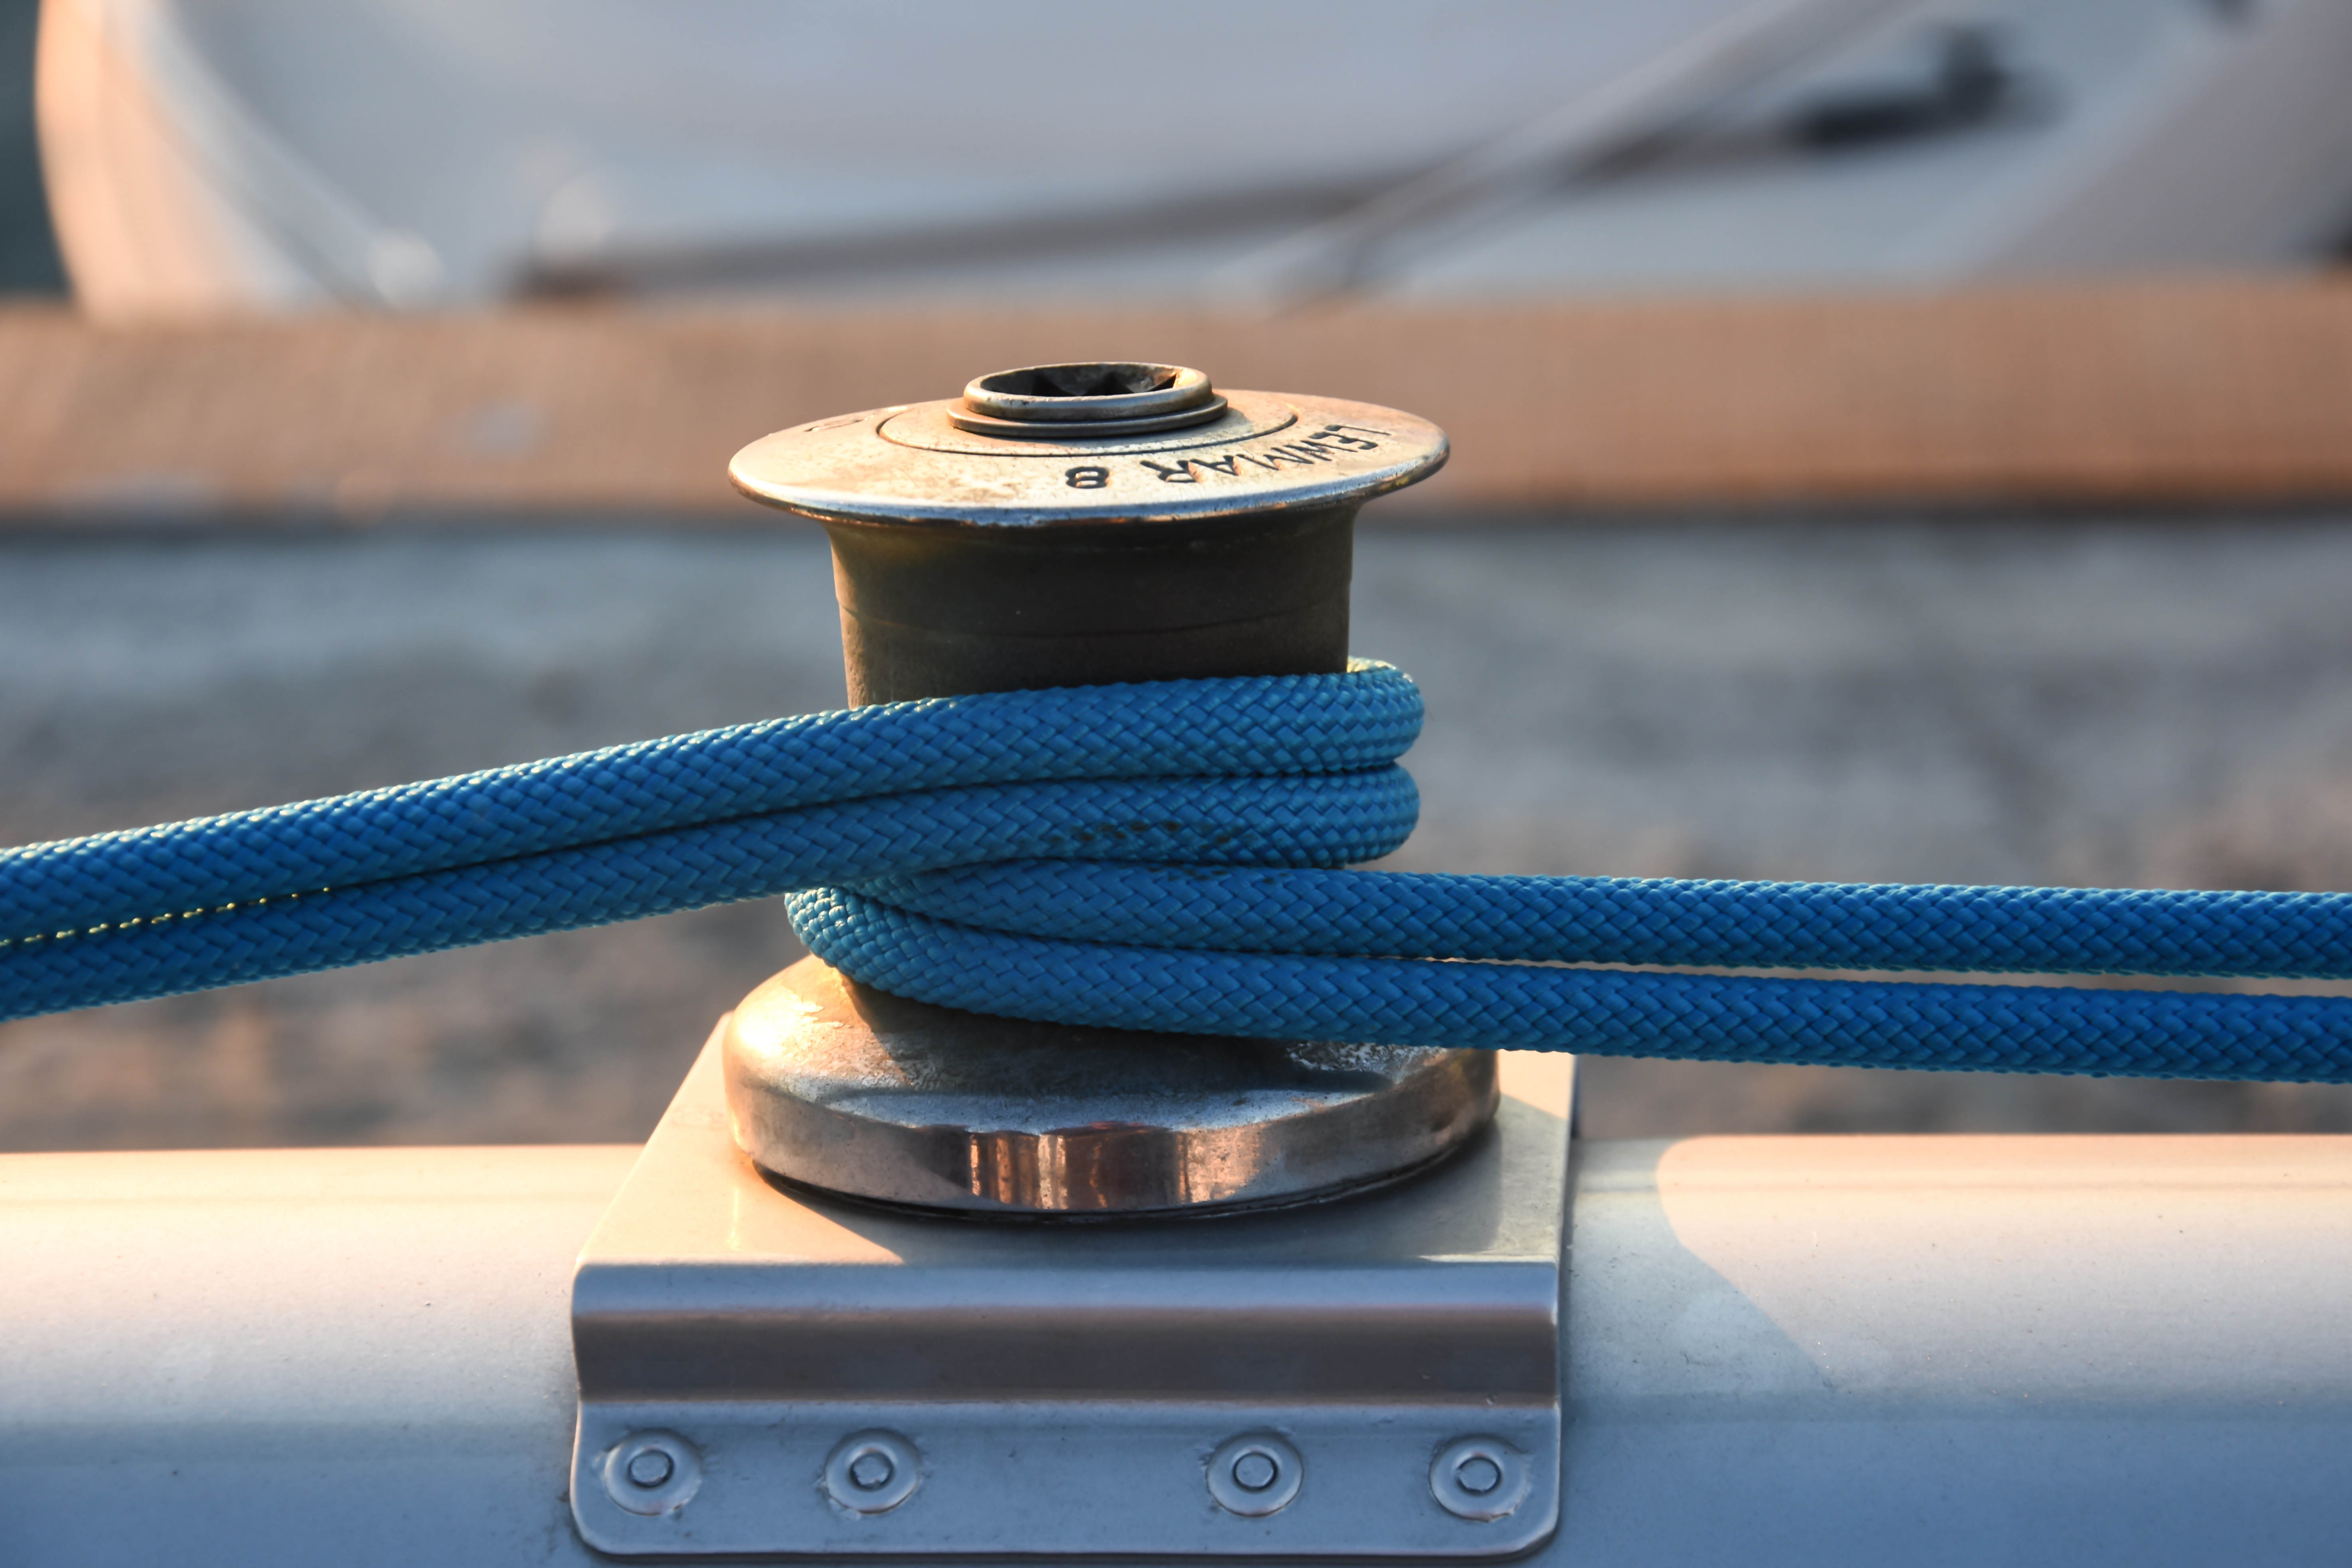
hand, sea, water, ocean, deck, sport, boat, wheel, summer, vacation, travel, cable, transportation, vehicle, equipment, sailing, yacht, metal, blue, sailboat, cord, close up, nautical, boating, sail, marine, maritime, ropes, winch, knot, yachting